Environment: real
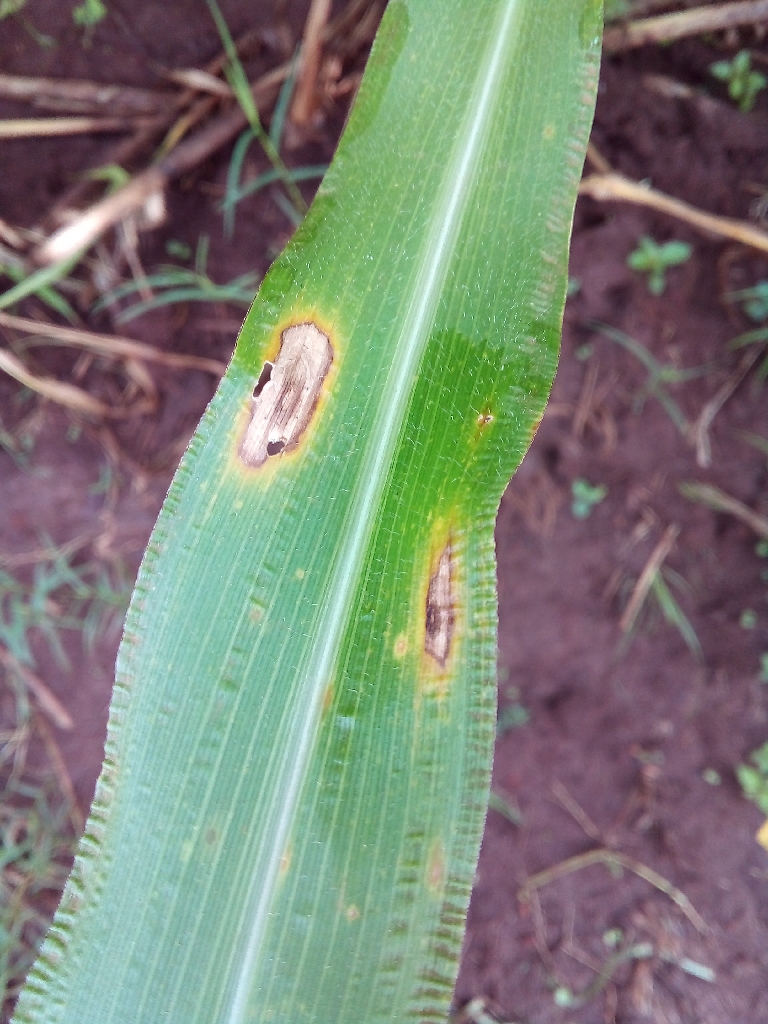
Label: northern_corn_leaf_blight